Flood

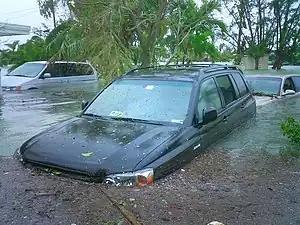
Flooding near Key West, Florida, United States from Hurricane Wilma's storm surge in October 2005

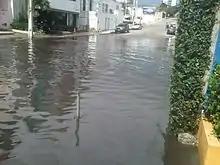
Flooding in a street of Natal, Rio Grande do Norte, Brazil in April 2013

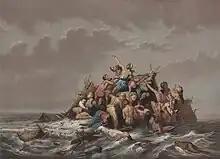
People seeking refuge from flood in Java, –1876

In the United States, the National Weather Service gives out the advice "Turn Around, Don't Drown" for floods; that is, it recommends that people get out of the area of a flood, rather than trying to cross it. At the most basic level, the best defense against floods is to seek higher ground for high-value uses while balancing the foreseeable risks with the benefits of occupying flood hazard zones. Critical community-safety facilities, such as hospitals, emergency-operations centers, and police, fire, and rescue services, should be built in areas least at risk of flooding. Structures, such as bridges, that must unavoidably be in flood hazard areas should be designed to withstand flooding. Areas most at risk for flooding could be put to valuable uses that could be abandoned temporarily as people retreat to safer areas when a flood is imminent.